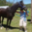
Label: horse